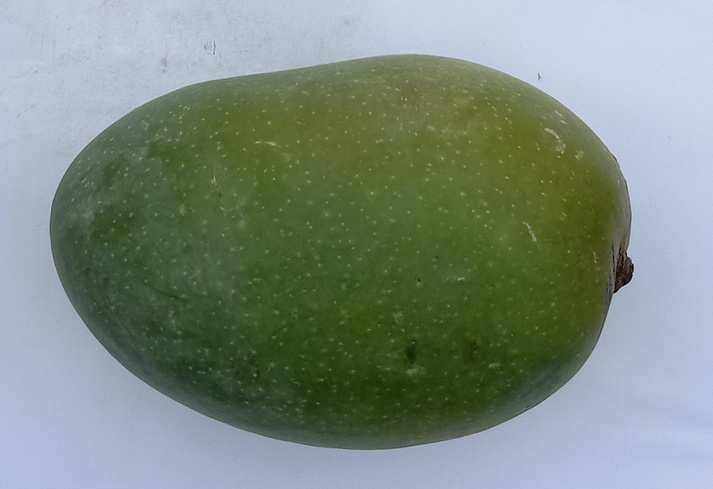
Mango variety: Chaunsa (Black)